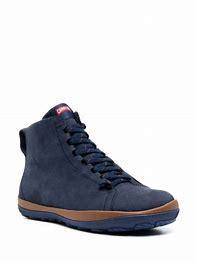
Brand: Camper
Model: PEU